Curious Brewing

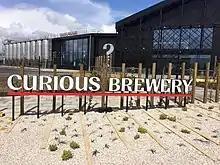
The brewery in Ashford

The brewery is located on a former brownfield site on Victoria Road, near Ashford International station. The ground floor includes of publicly-accessible areas including a shop and bar. Elsewhere, there is a bar with two dining rooms. A waterfall is installed down a side of the building. The premises is on a brownfield site that previously housed the Beaver Road School, which was demolished by a bomb during World War II on 24 March 1943. The brewhouse is named "Miss Adams", in honour of the school's head teacher who managed to evacuate all children immediately before the blast.